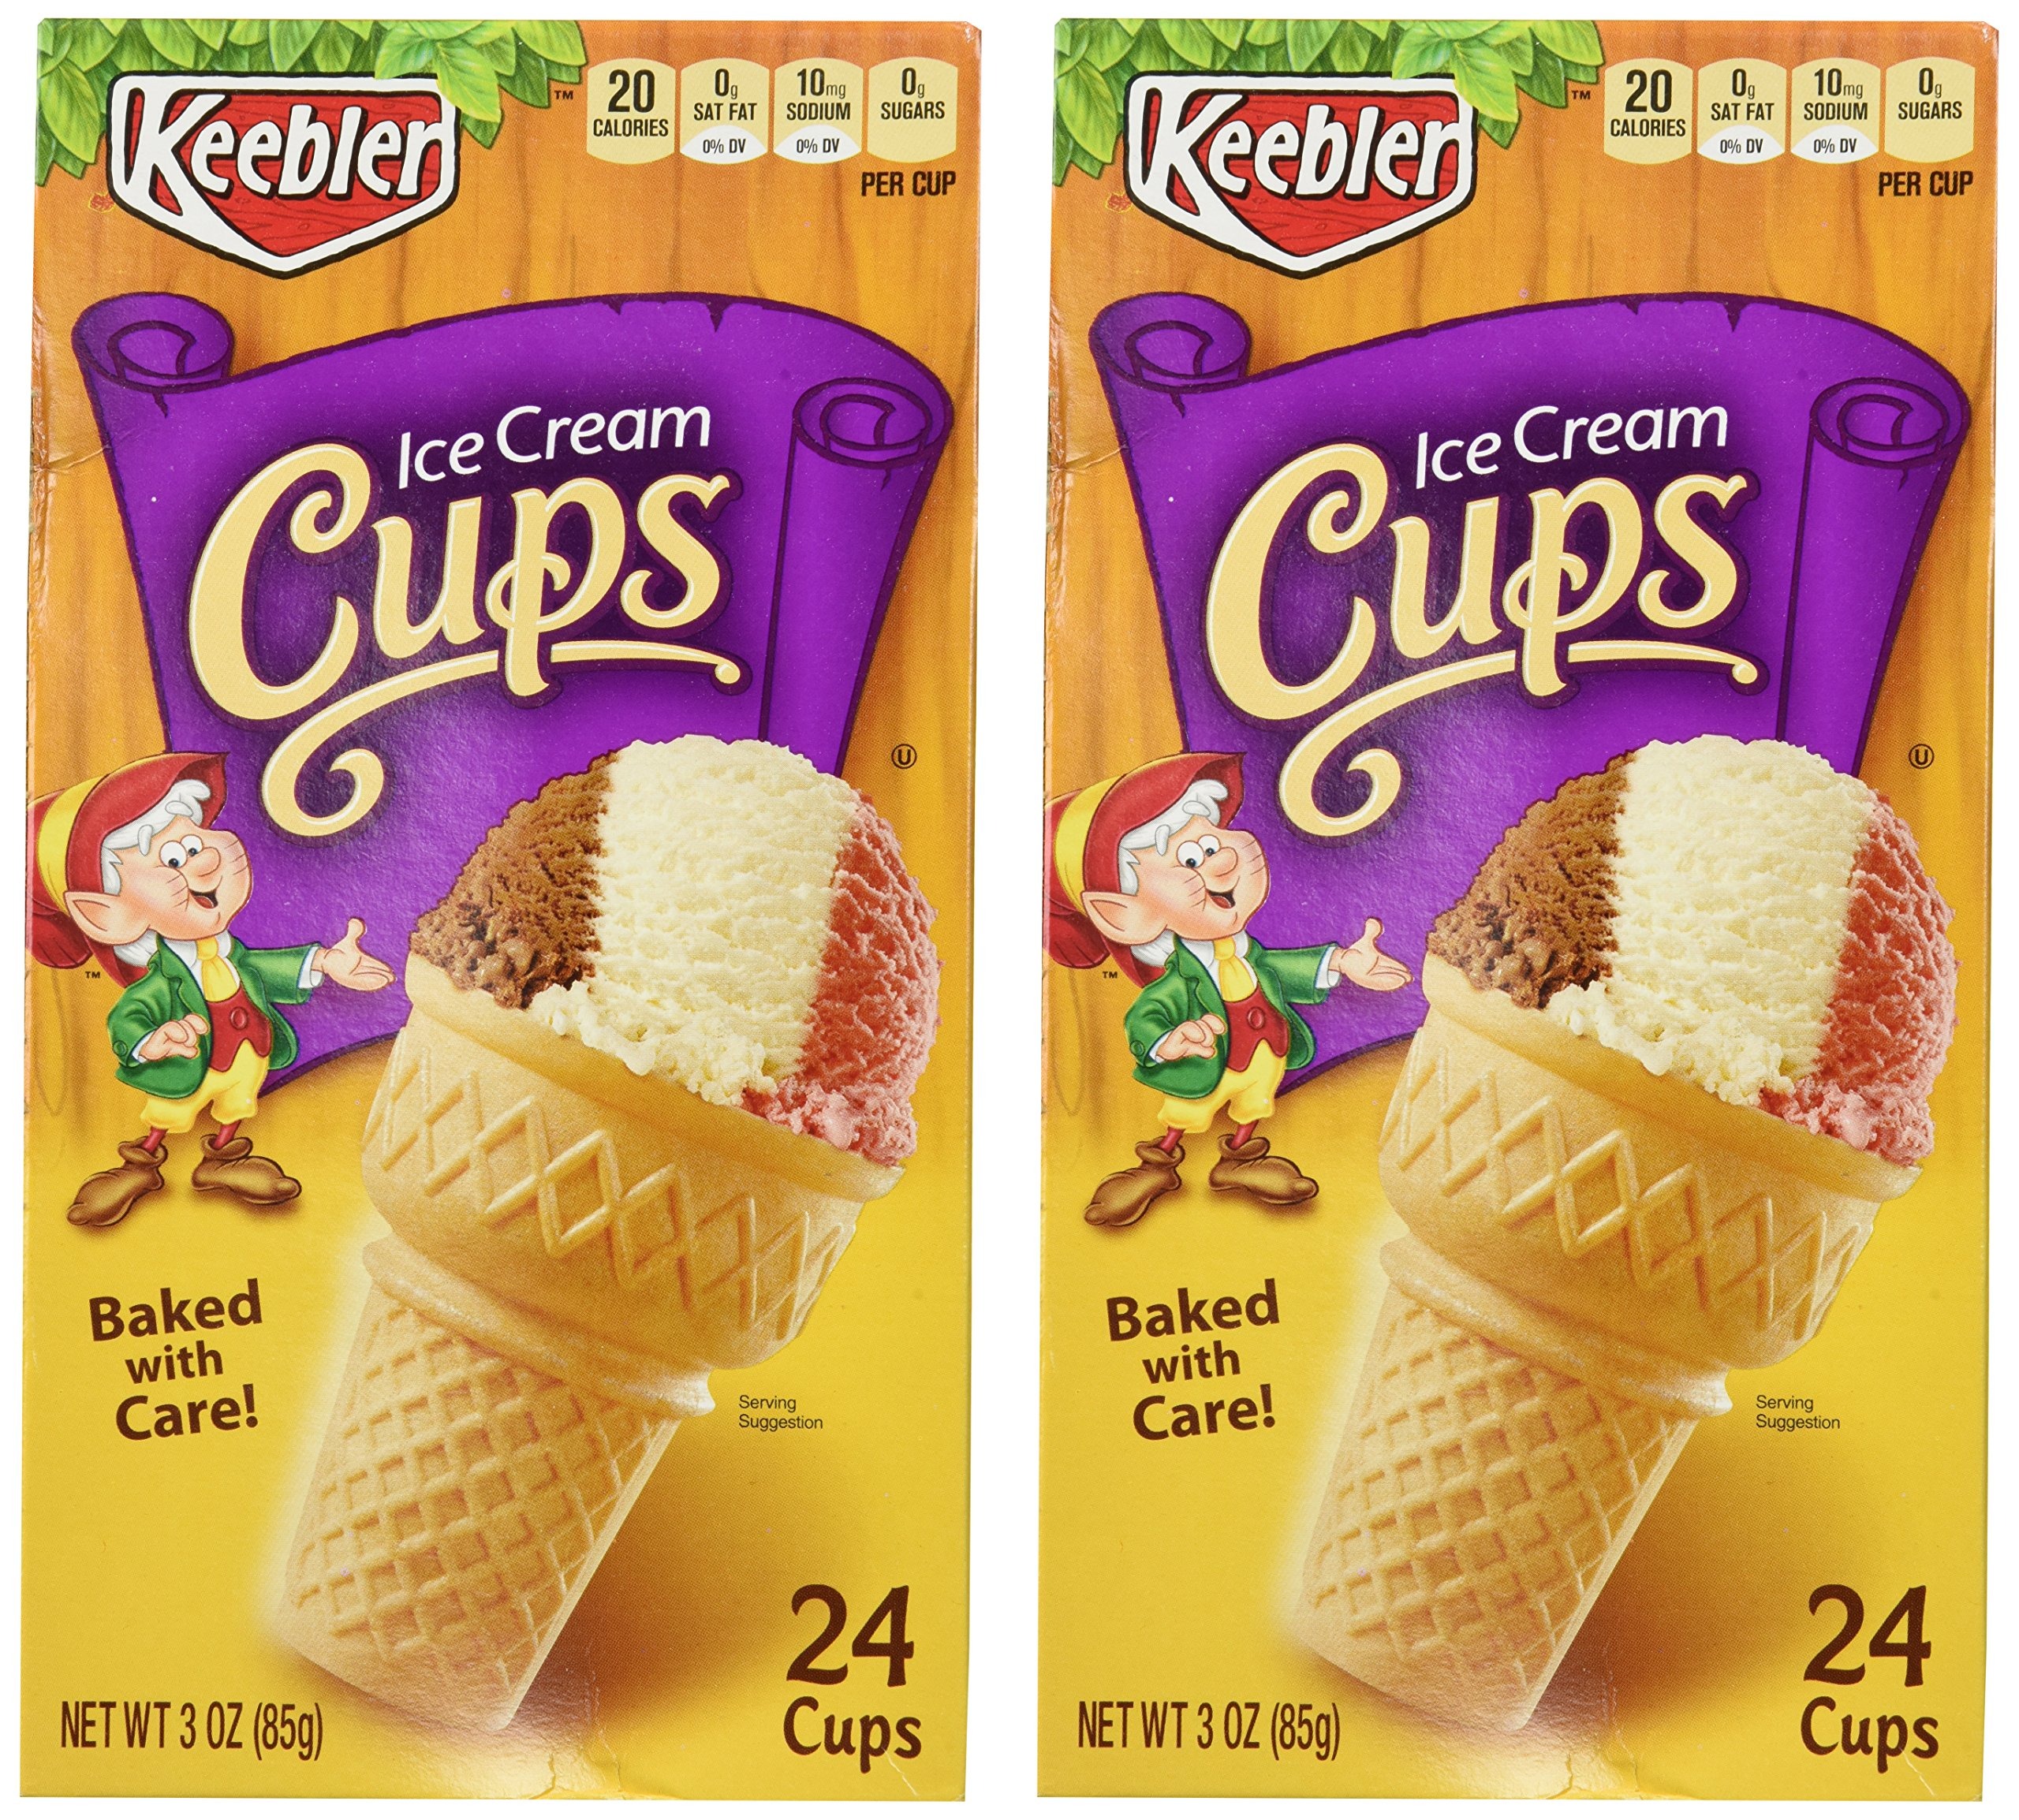
Item Name: Keebler Ice Cream Cups - 24 ct - 2 Pack
Bullet Point 1: 2 - 3oz Boxes of ICE CREAM CUPS (24 Cups each) by Keebler
Bullet Point 2: Serve up delicious desserts in these fun and crispy ice cream cups that are baked with care!
Bullet Point 3: Total of 48 Cups
Bullet Point 4: Kosher/Parve
Value: 48.0
Unit: Count

Price: 3.14